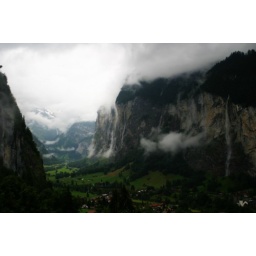
On a rainy morning the clouds descend from the Three Sister Mountains above and build a roof over the steep valley.